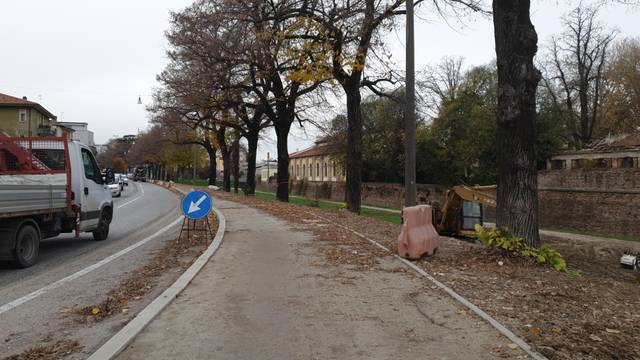
Region: Italy
Coordinates: 45.404, 11.896